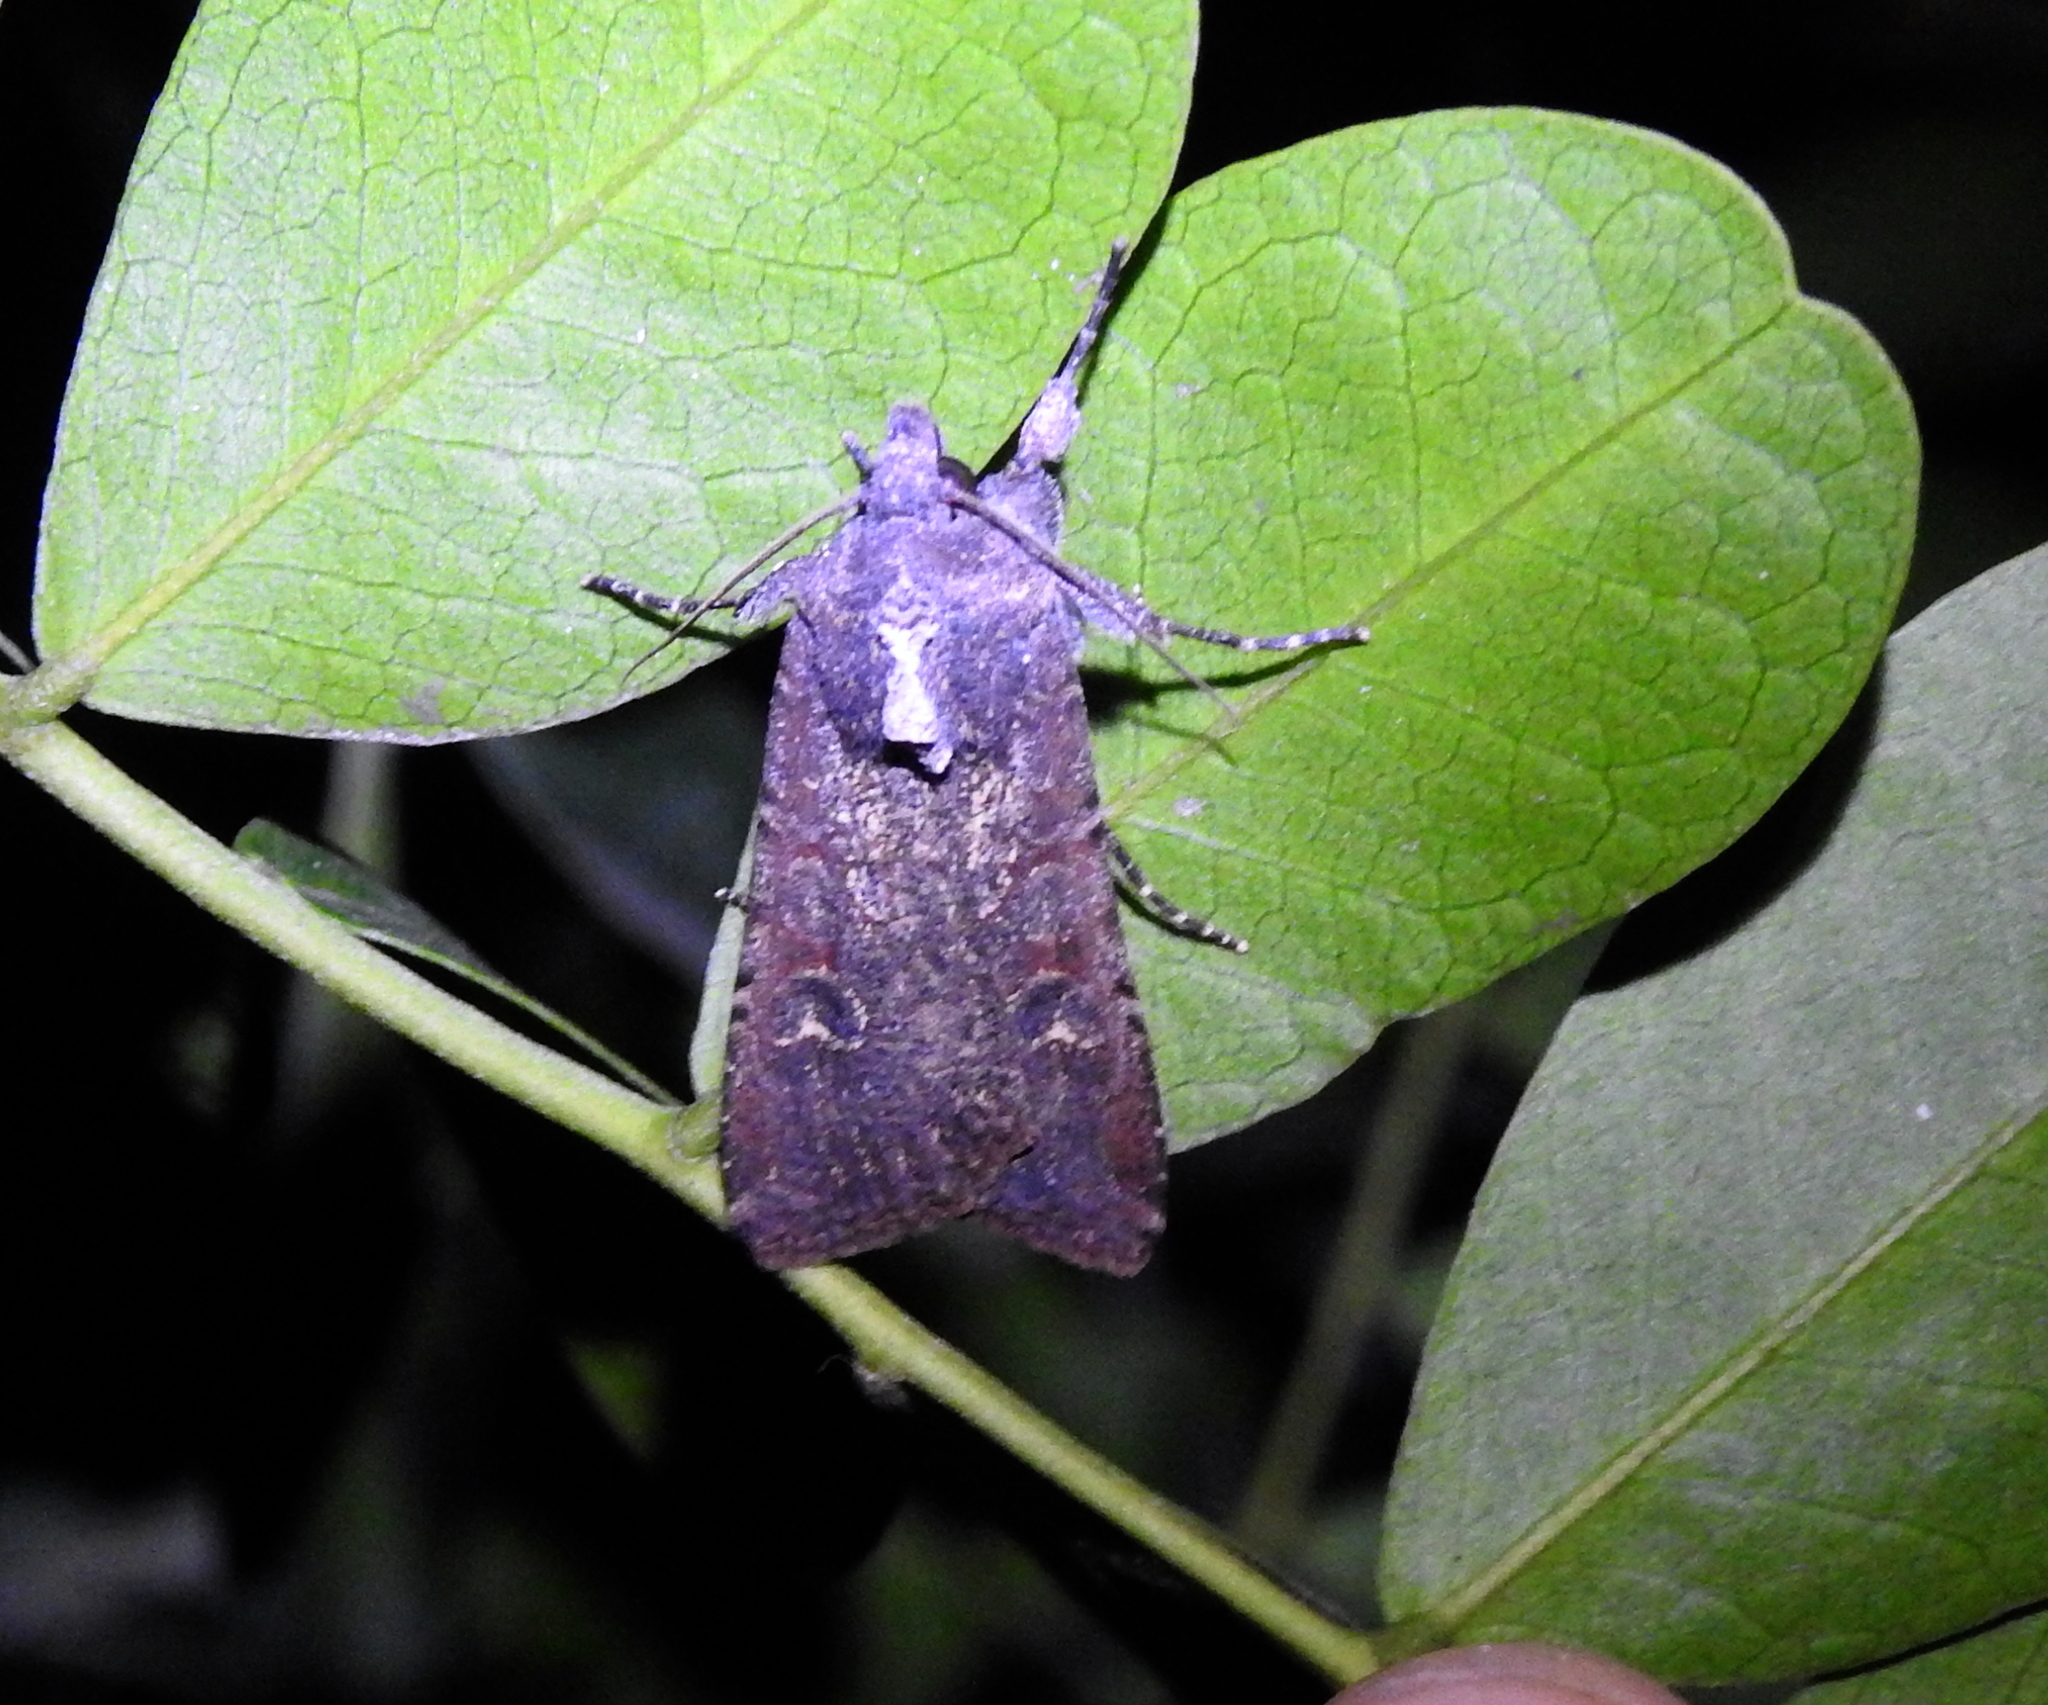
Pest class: cutworms